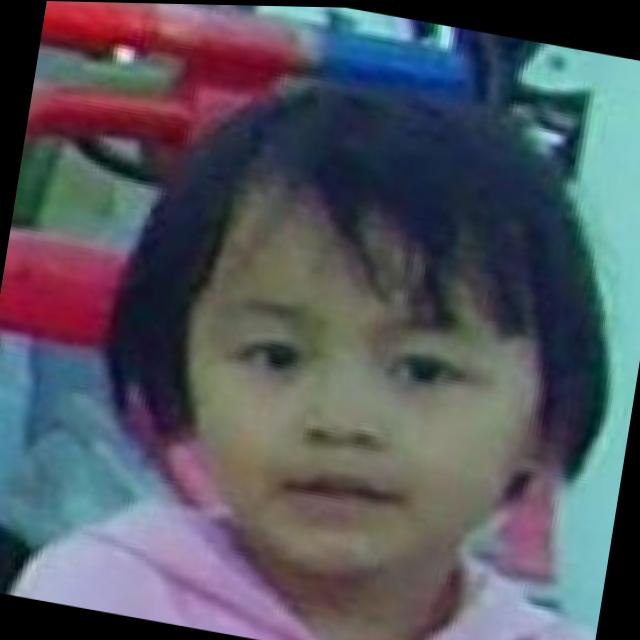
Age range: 0-12